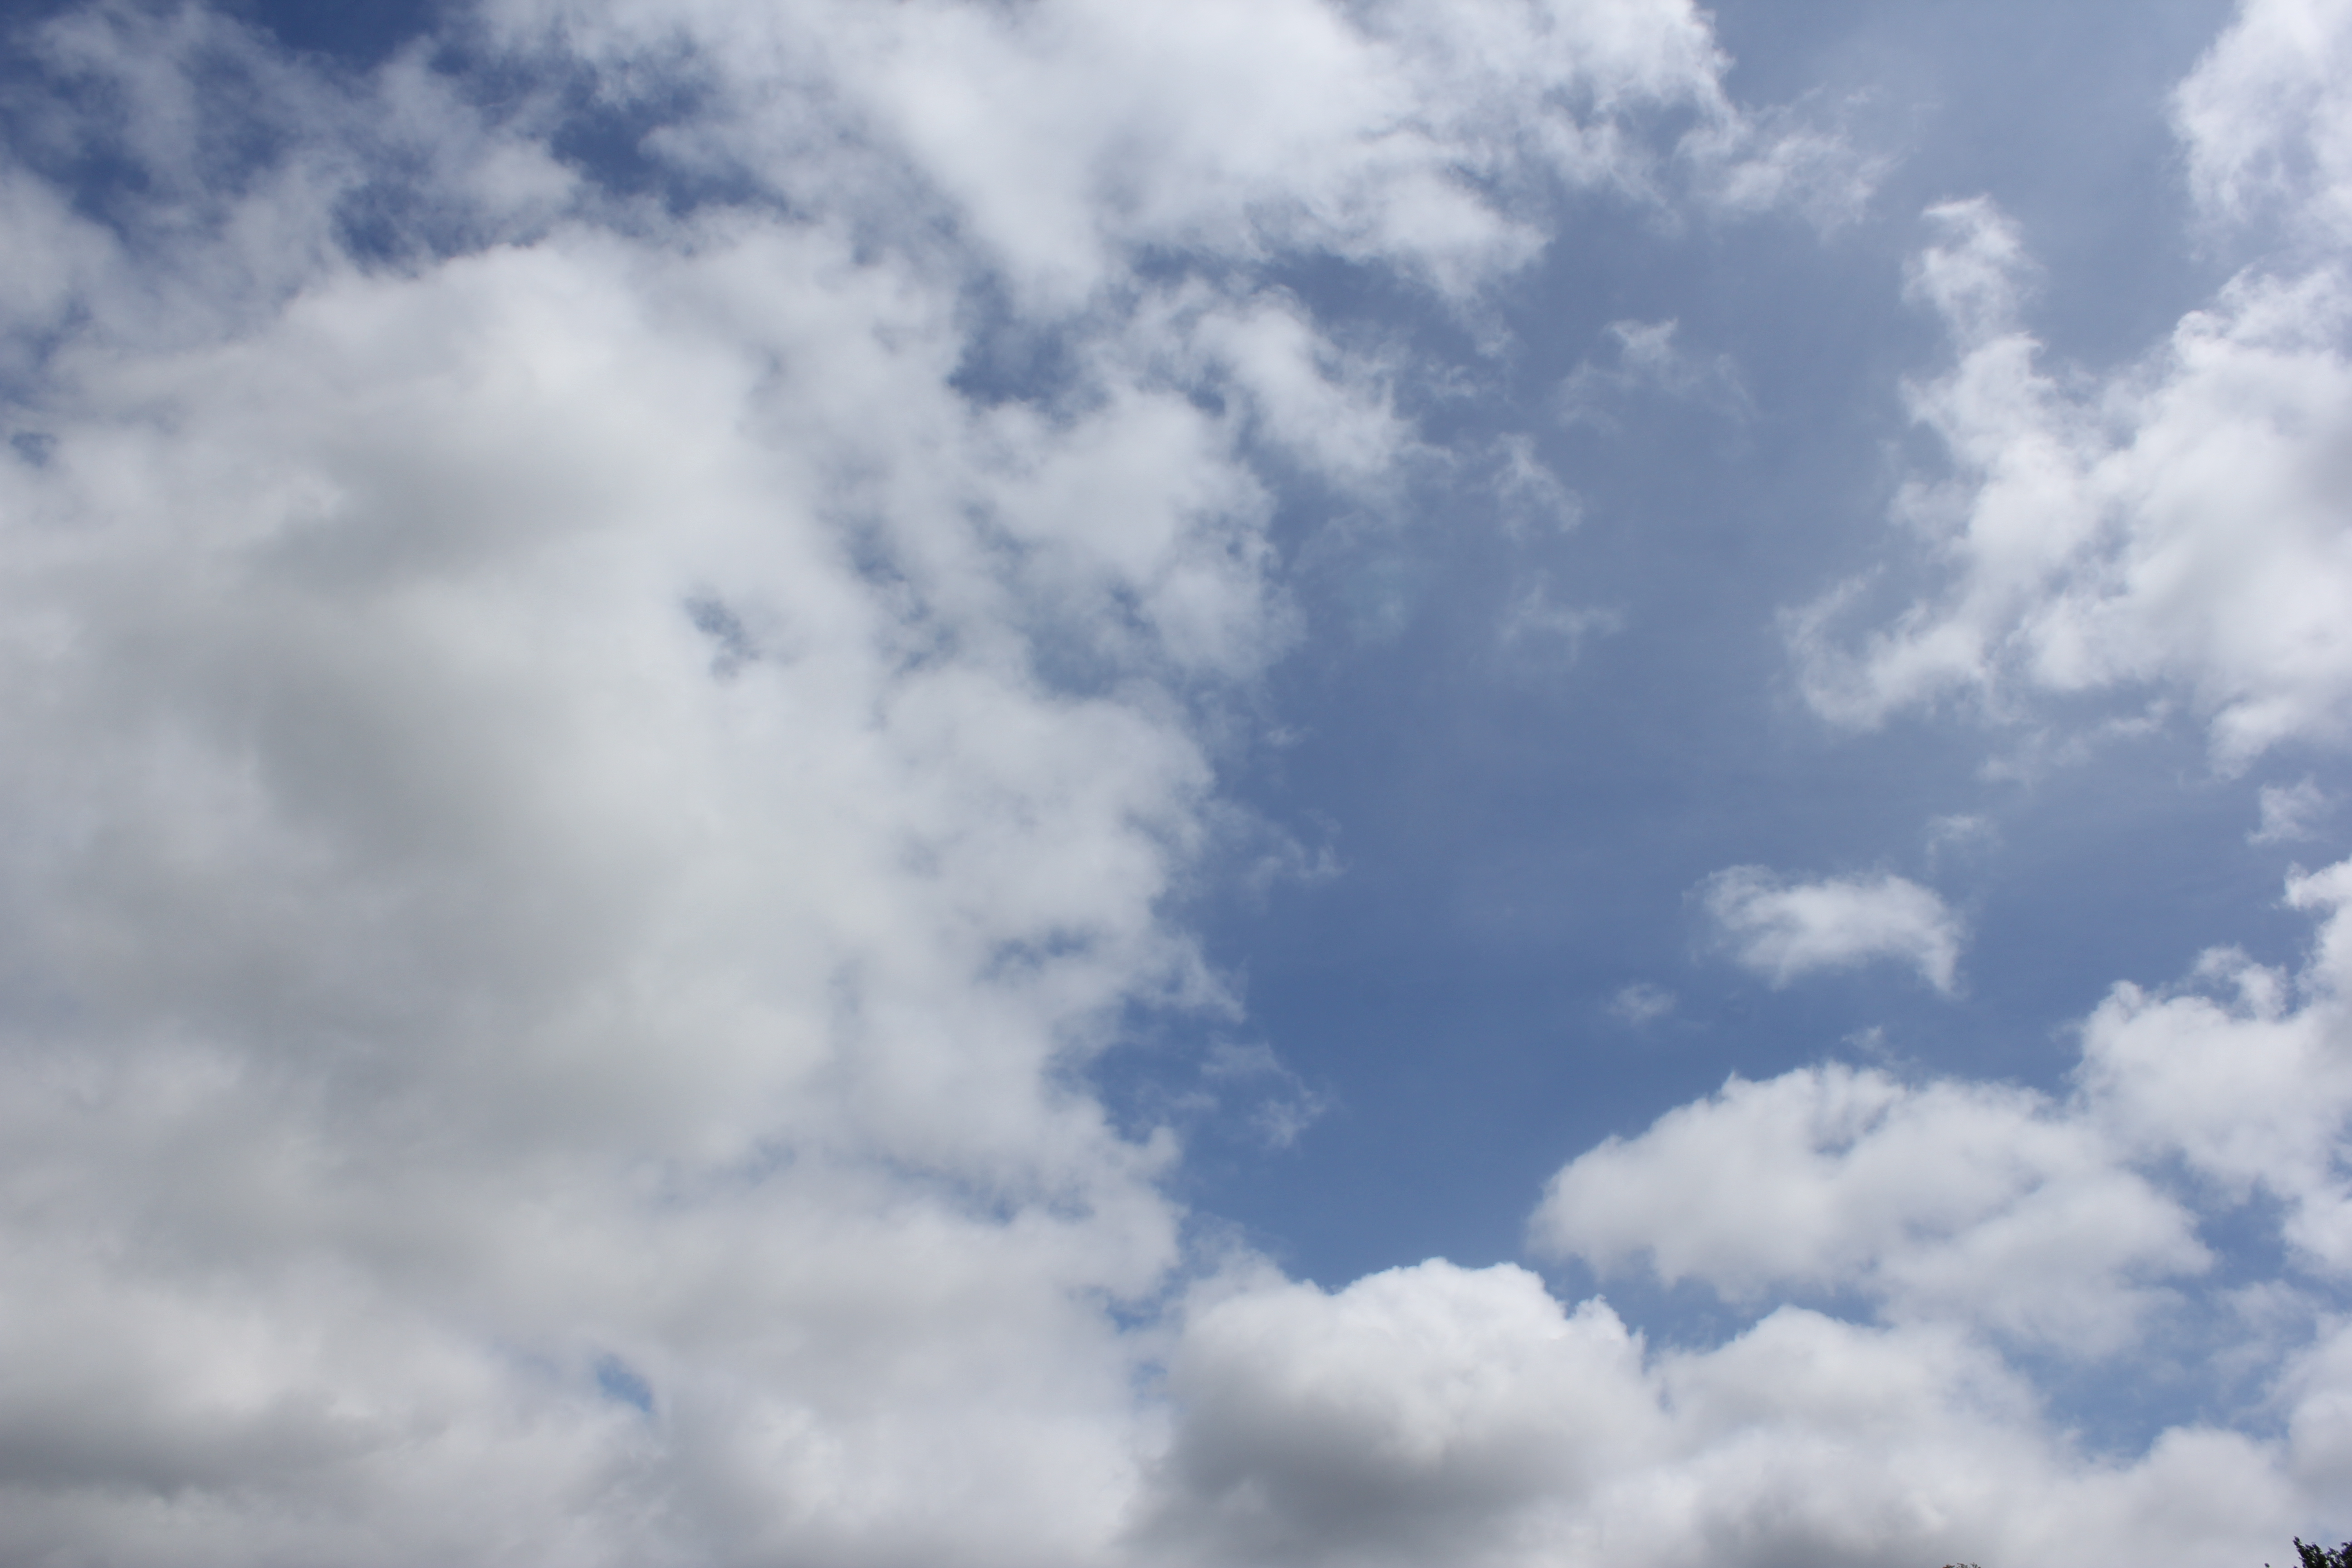
Cloud type: Stratocumulus